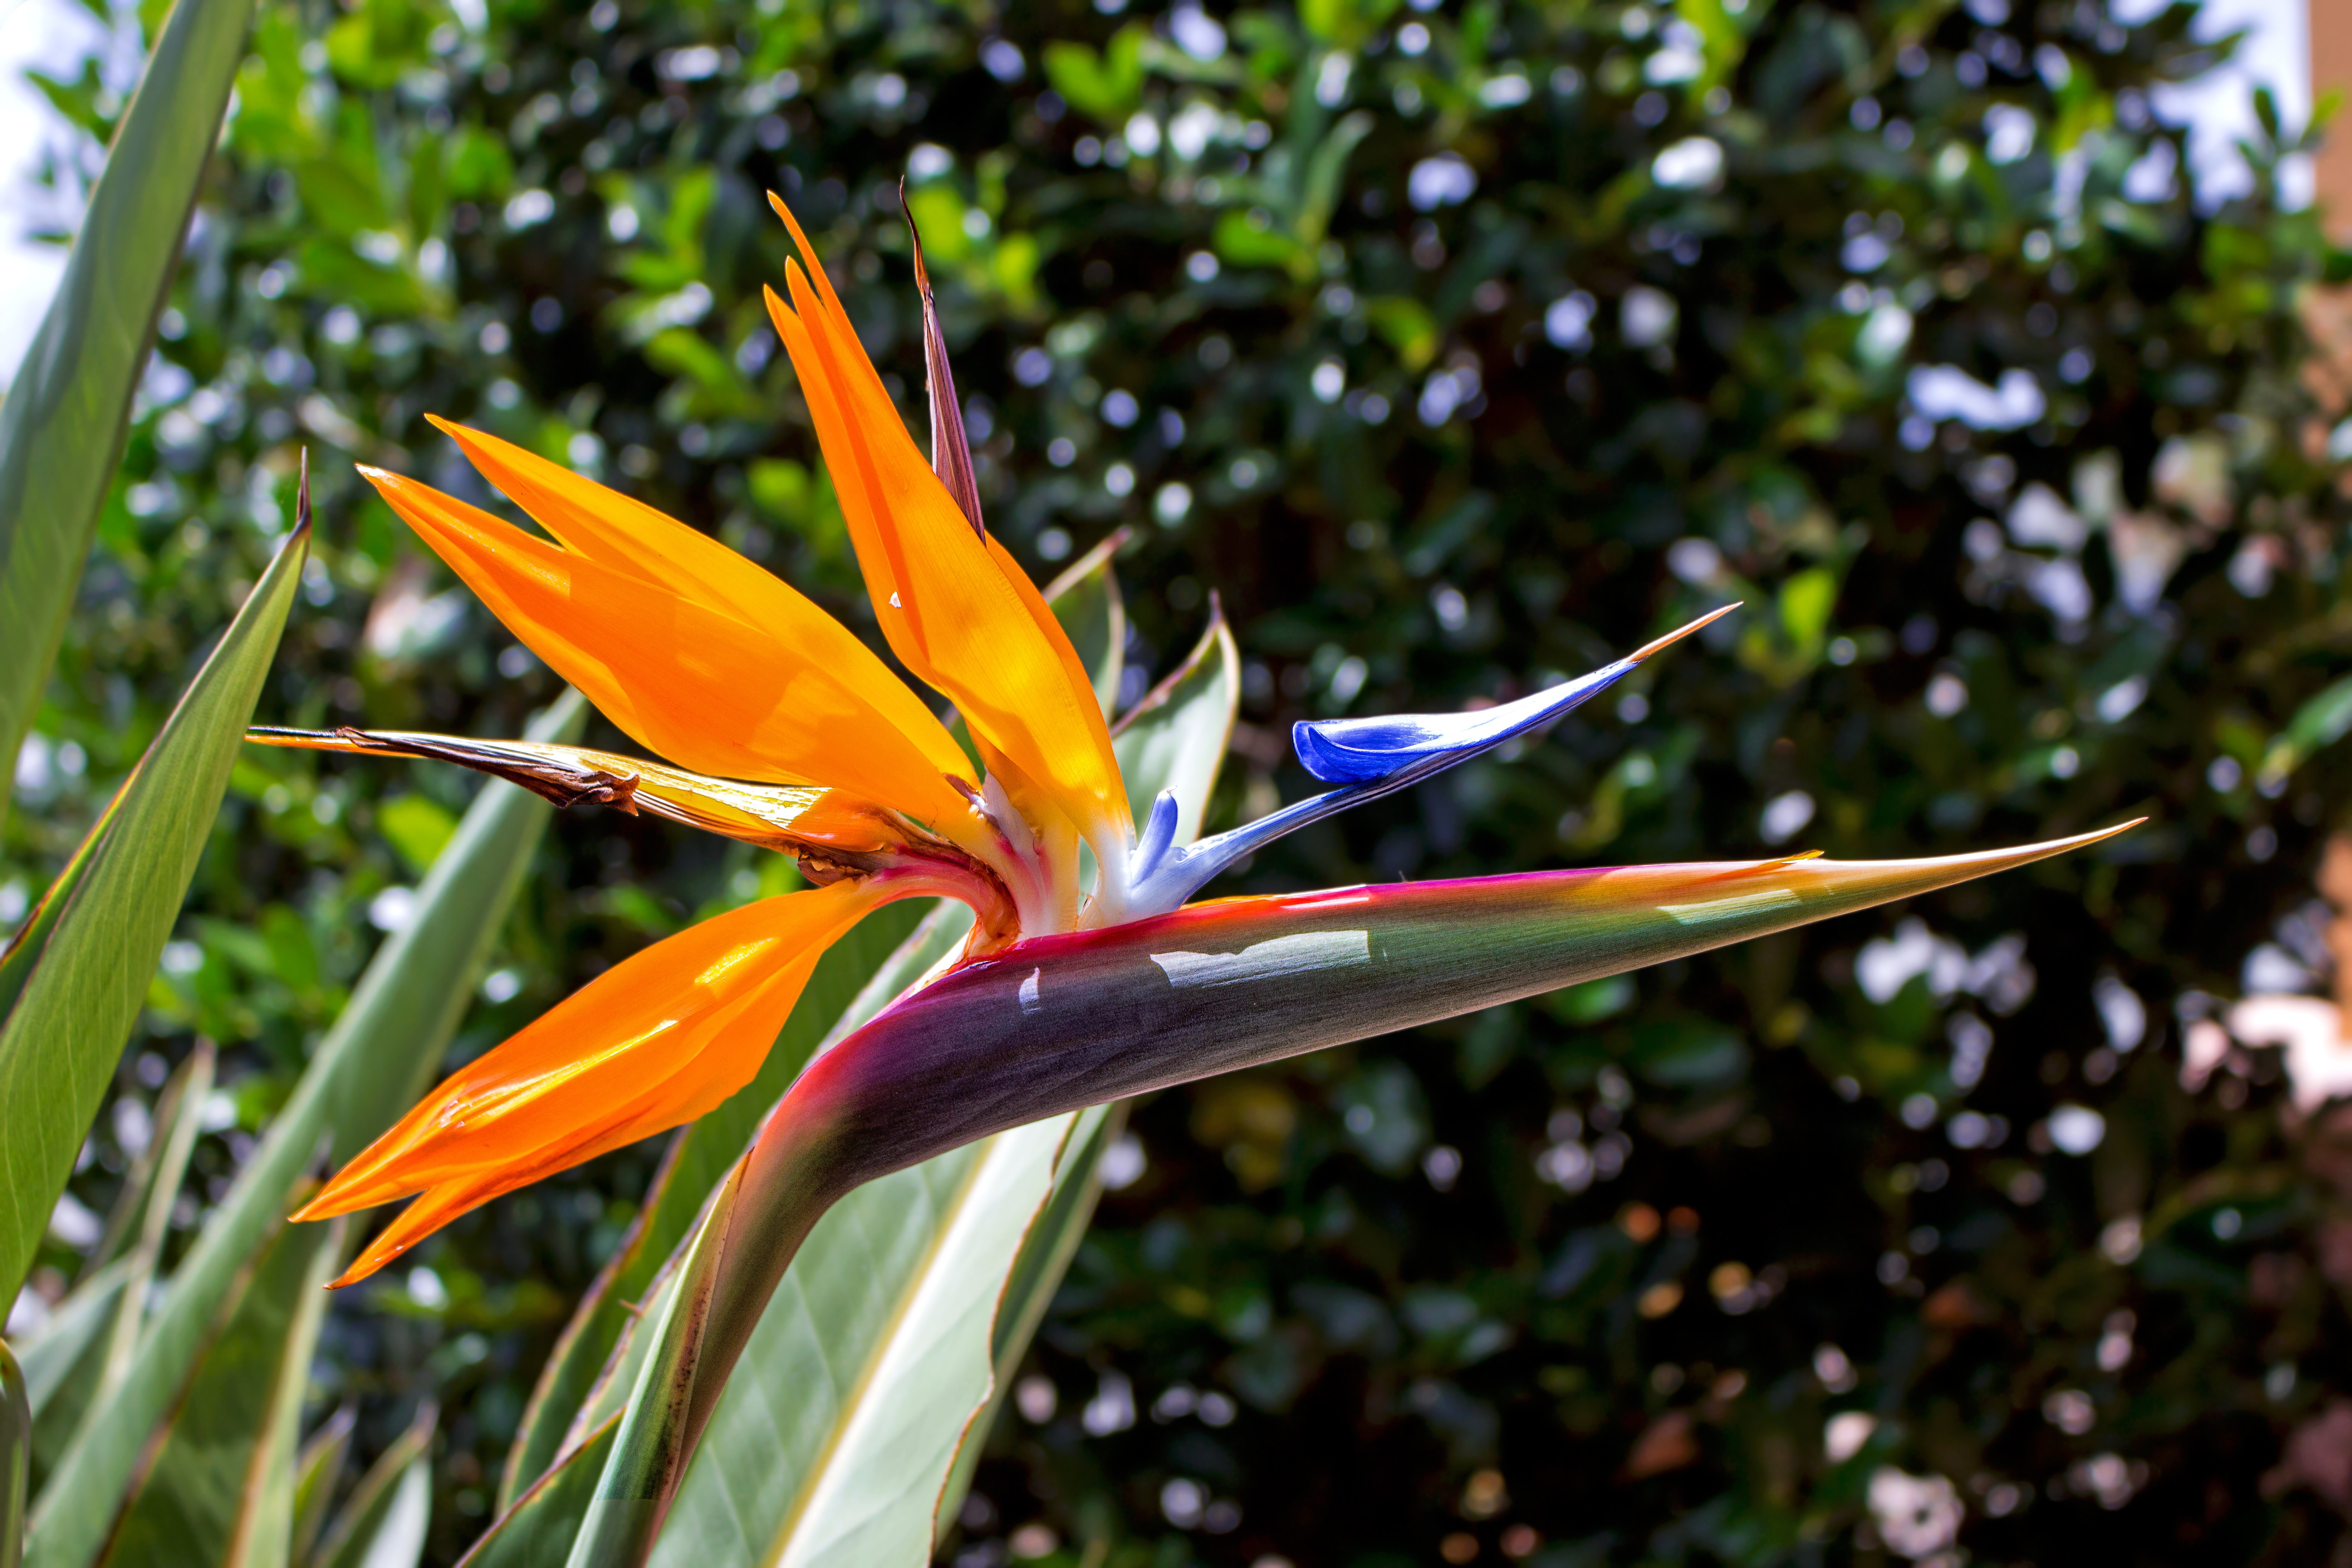
nature, grass, plant, leaf, flower, green, autumn, botany, yellow, garden, flora, fauna, wildflower, tropics, macro photography, flowering plant, bird of paradise, crane flower, estrelitzia, flower paradise, estrelicia, flower bird, firebirds, birdlike flower, flower vergamota, land plant